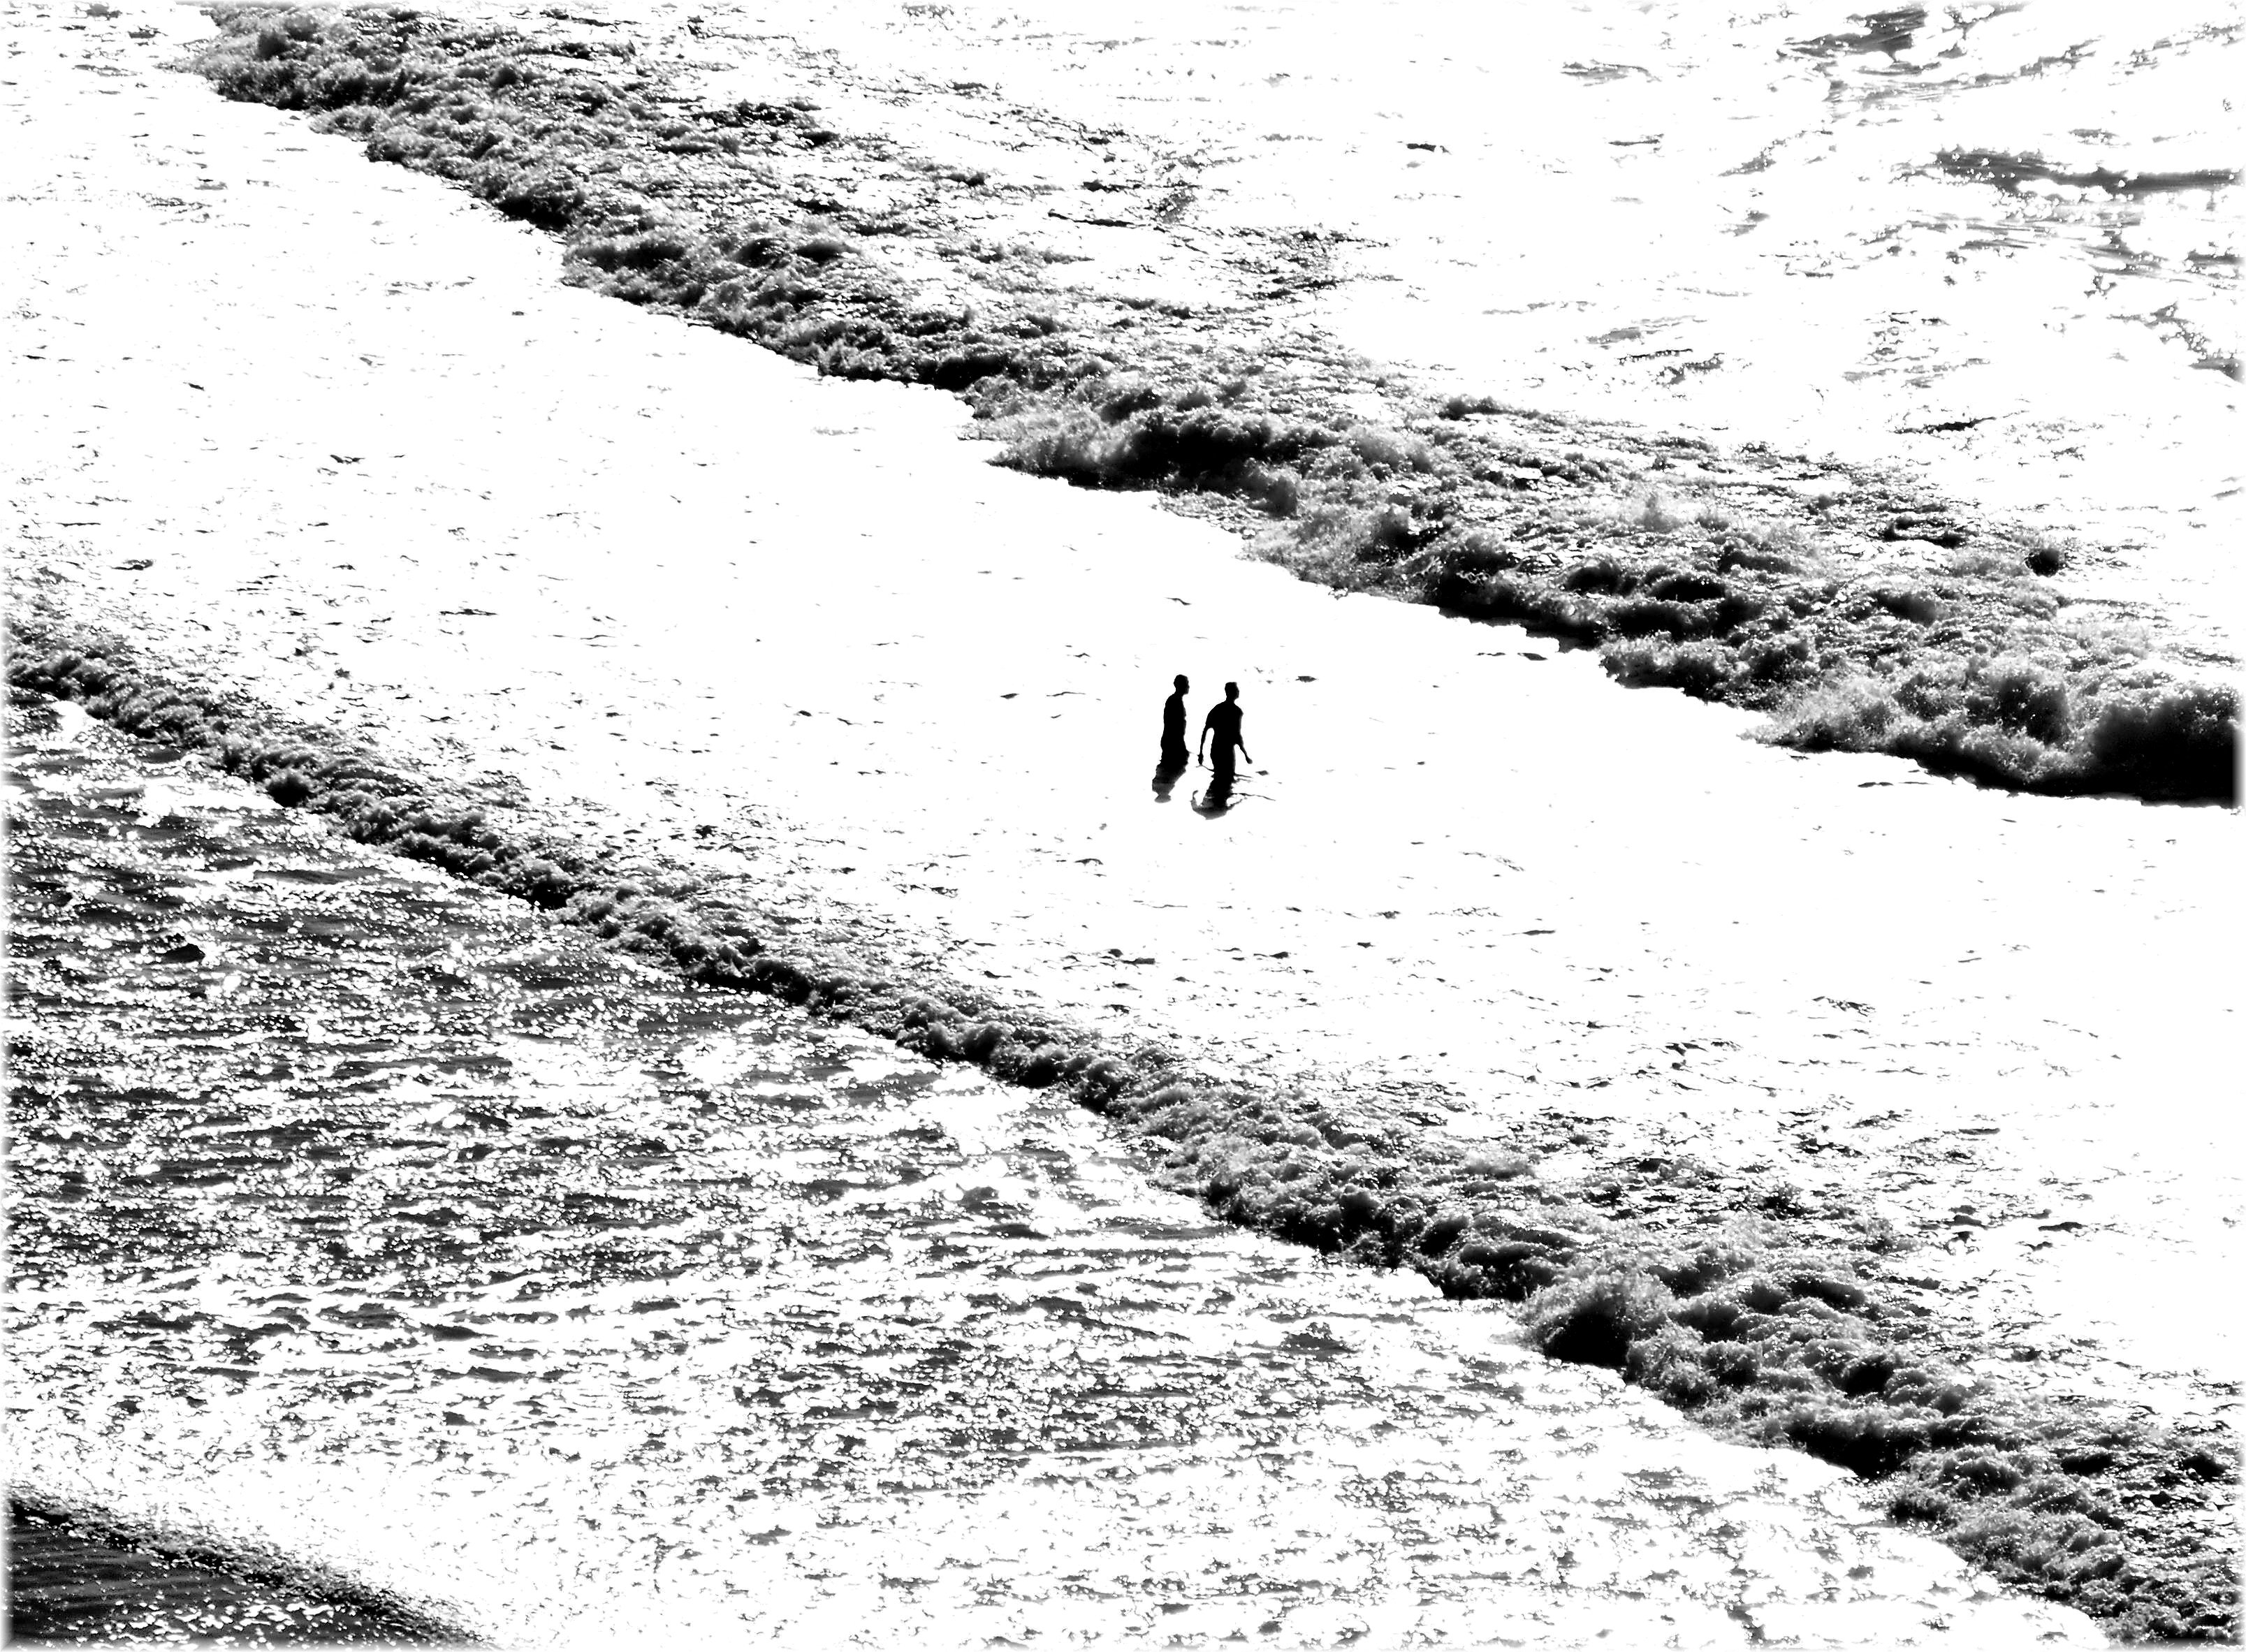
beach, sea, water, snow, black and white, people, track, asphalt, europe, soil, monochrome, bw, spain, espagne, europa, mar, agua, galicia, blancoynegro, atlantic, nudismo, olas, siluetas, bn, espana, monocromo, personas, galiza, auga, atlantico, arenal, arteixo, corunna, galice, brancoenegro, gentes, silhuetes, playas, praias, nudistas, playasnudistas, xentes, lacoruna, acoru a, coru a, provinciacoru a, monochrome photography, geological phenomenon